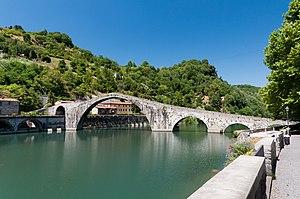
Le pont du Diable est un terme désignant plusieurs dizaines d'anciens ponts qui, dans le folklore local, auraient été construits soit par le diable, soit par son aide, ou dans certains cas contre ses désirs.